Mussaurus

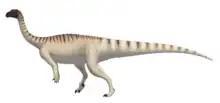
Life restoration of adult "Mussaurus"

Infant and juvenile fossils of "Mussaurus" were first discovered by an expedition led by Jose Bonaparte during the 1970s to the Laguna Colorada Formation, where the team found fossilized eggs and hatchlings, which added insight into the reproductive strategies of "Mussaurus" and other sauropodomorph dinosaurs. The age of the formation is estimated between 192.78 ± 0.14 Ma and 192.74 ± 0.14 Ma. The first adult specimens of "Mussaurus" were described in 2013, although some of these specimens had first been described in 1980 and were originally attributed to the genus "Plateosaurus".